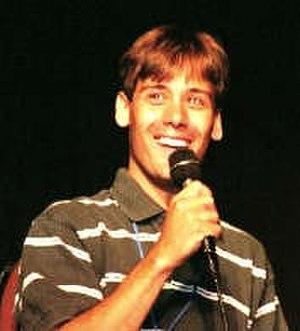
Christopher Peter Demetral, généralement dit Chris Demetral, né le 14 novembre 1976 à Royal Oak, dans le Michigan, aux, est un acteur américain.